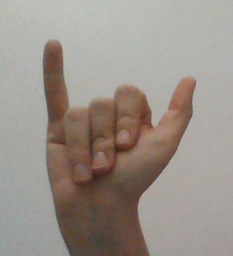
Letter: ya